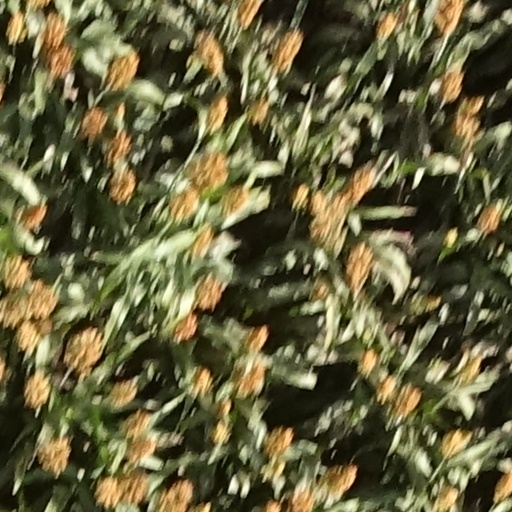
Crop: sorghum